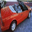
Label: automobile